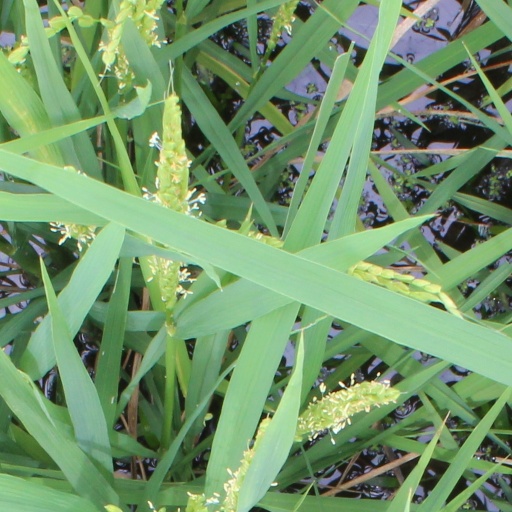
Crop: rice